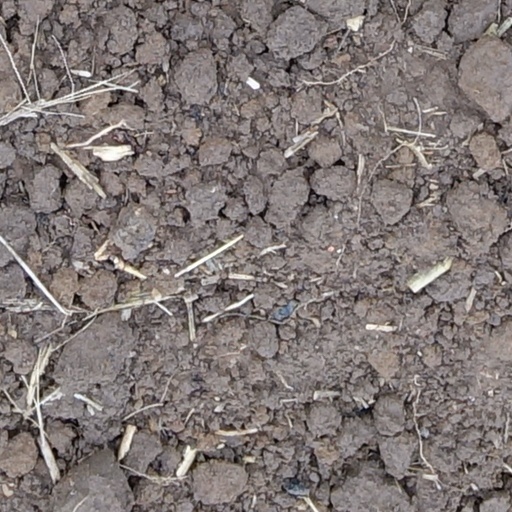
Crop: wheat